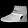
Label: Ankle boot